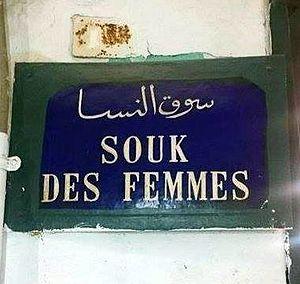
plaque métallique a l'entrée de Souk Des Femmes
Le souk El Nissa ou souk des Femmes est l'un des souks de la médina de Tunis.
Les souks de Tunis sont un ensemble de magasins, boutiques et ateliers situés dans la médina de Tunis et édifiés pour la plupart dès le XIIIᵉ siècle.